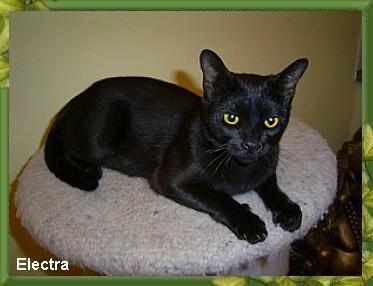
Bombay